CICAP

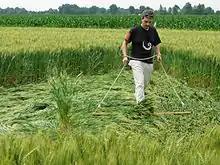
Francesco Grassi during a circle making session

In September 2005, National Geographic Channel's program "Is It Real?" (episode 10) asked for a demonstration of "Knockout" Chi (a no-touch knockout technique), during which instructor Leon Jay was unable to knock out Luigi Garlaschelli, an investigator from CICAP.